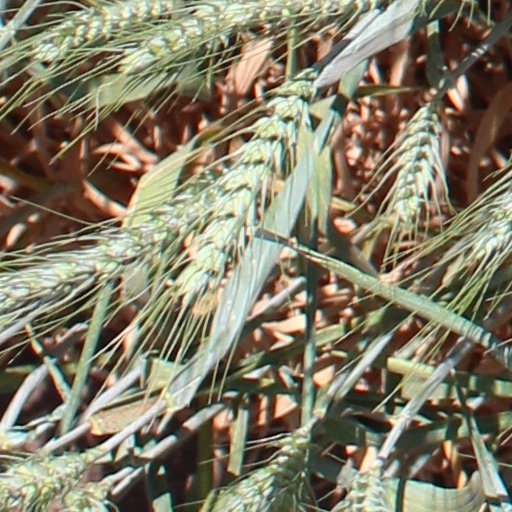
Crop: wheat